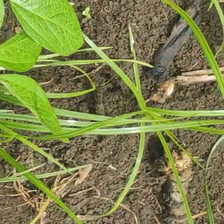
Weed species: Lavhala_(Cyperus_Rotundus)